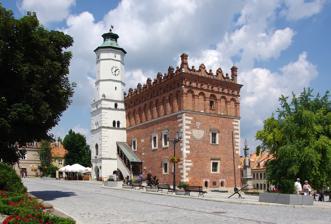
Building: Sandomierz Town Hall
Country: Poland
Year built: 1349
Town hall in Sandomierz, Poland Ratusz w Sandomierzu (Sandomierz Town Hall) Sandomierz Town Hall General information Type Town hall Architectural style Gothic , Renaissance Location Sandomierz , Poland Completed 1349 Sandomierz Town Hall – a building raised shortly after the Lithuanian Invasion in 1349. Formerly Gothic , the town hall had an octagonal tower. The southern side (with the sundial ), being the oldest was built at the turning point of the fourteenth and fifteenth-century. In the sixteenth century, the building was expanded, in the form of an extended rectangular structure, which was then top outed with an attic tripartite, constructed by Italian sculptor Jan Maria Padovano. The corners of the attic are decorated with heads represented the four estates of the realm . The tower was built in the seventeenth century. The southern side of the town hall has a sundial made using the sgraffito technique, by Tadeusz Przypkowski (1958), who was the former owner of the Przypkowscy Clock Museum in Jędrzejów . From the east-side of the town house there is a Statue of Mary's Immaculate Conception from 1776. At the 12:00 hour the Hejnał is played from the town hall's tower. References